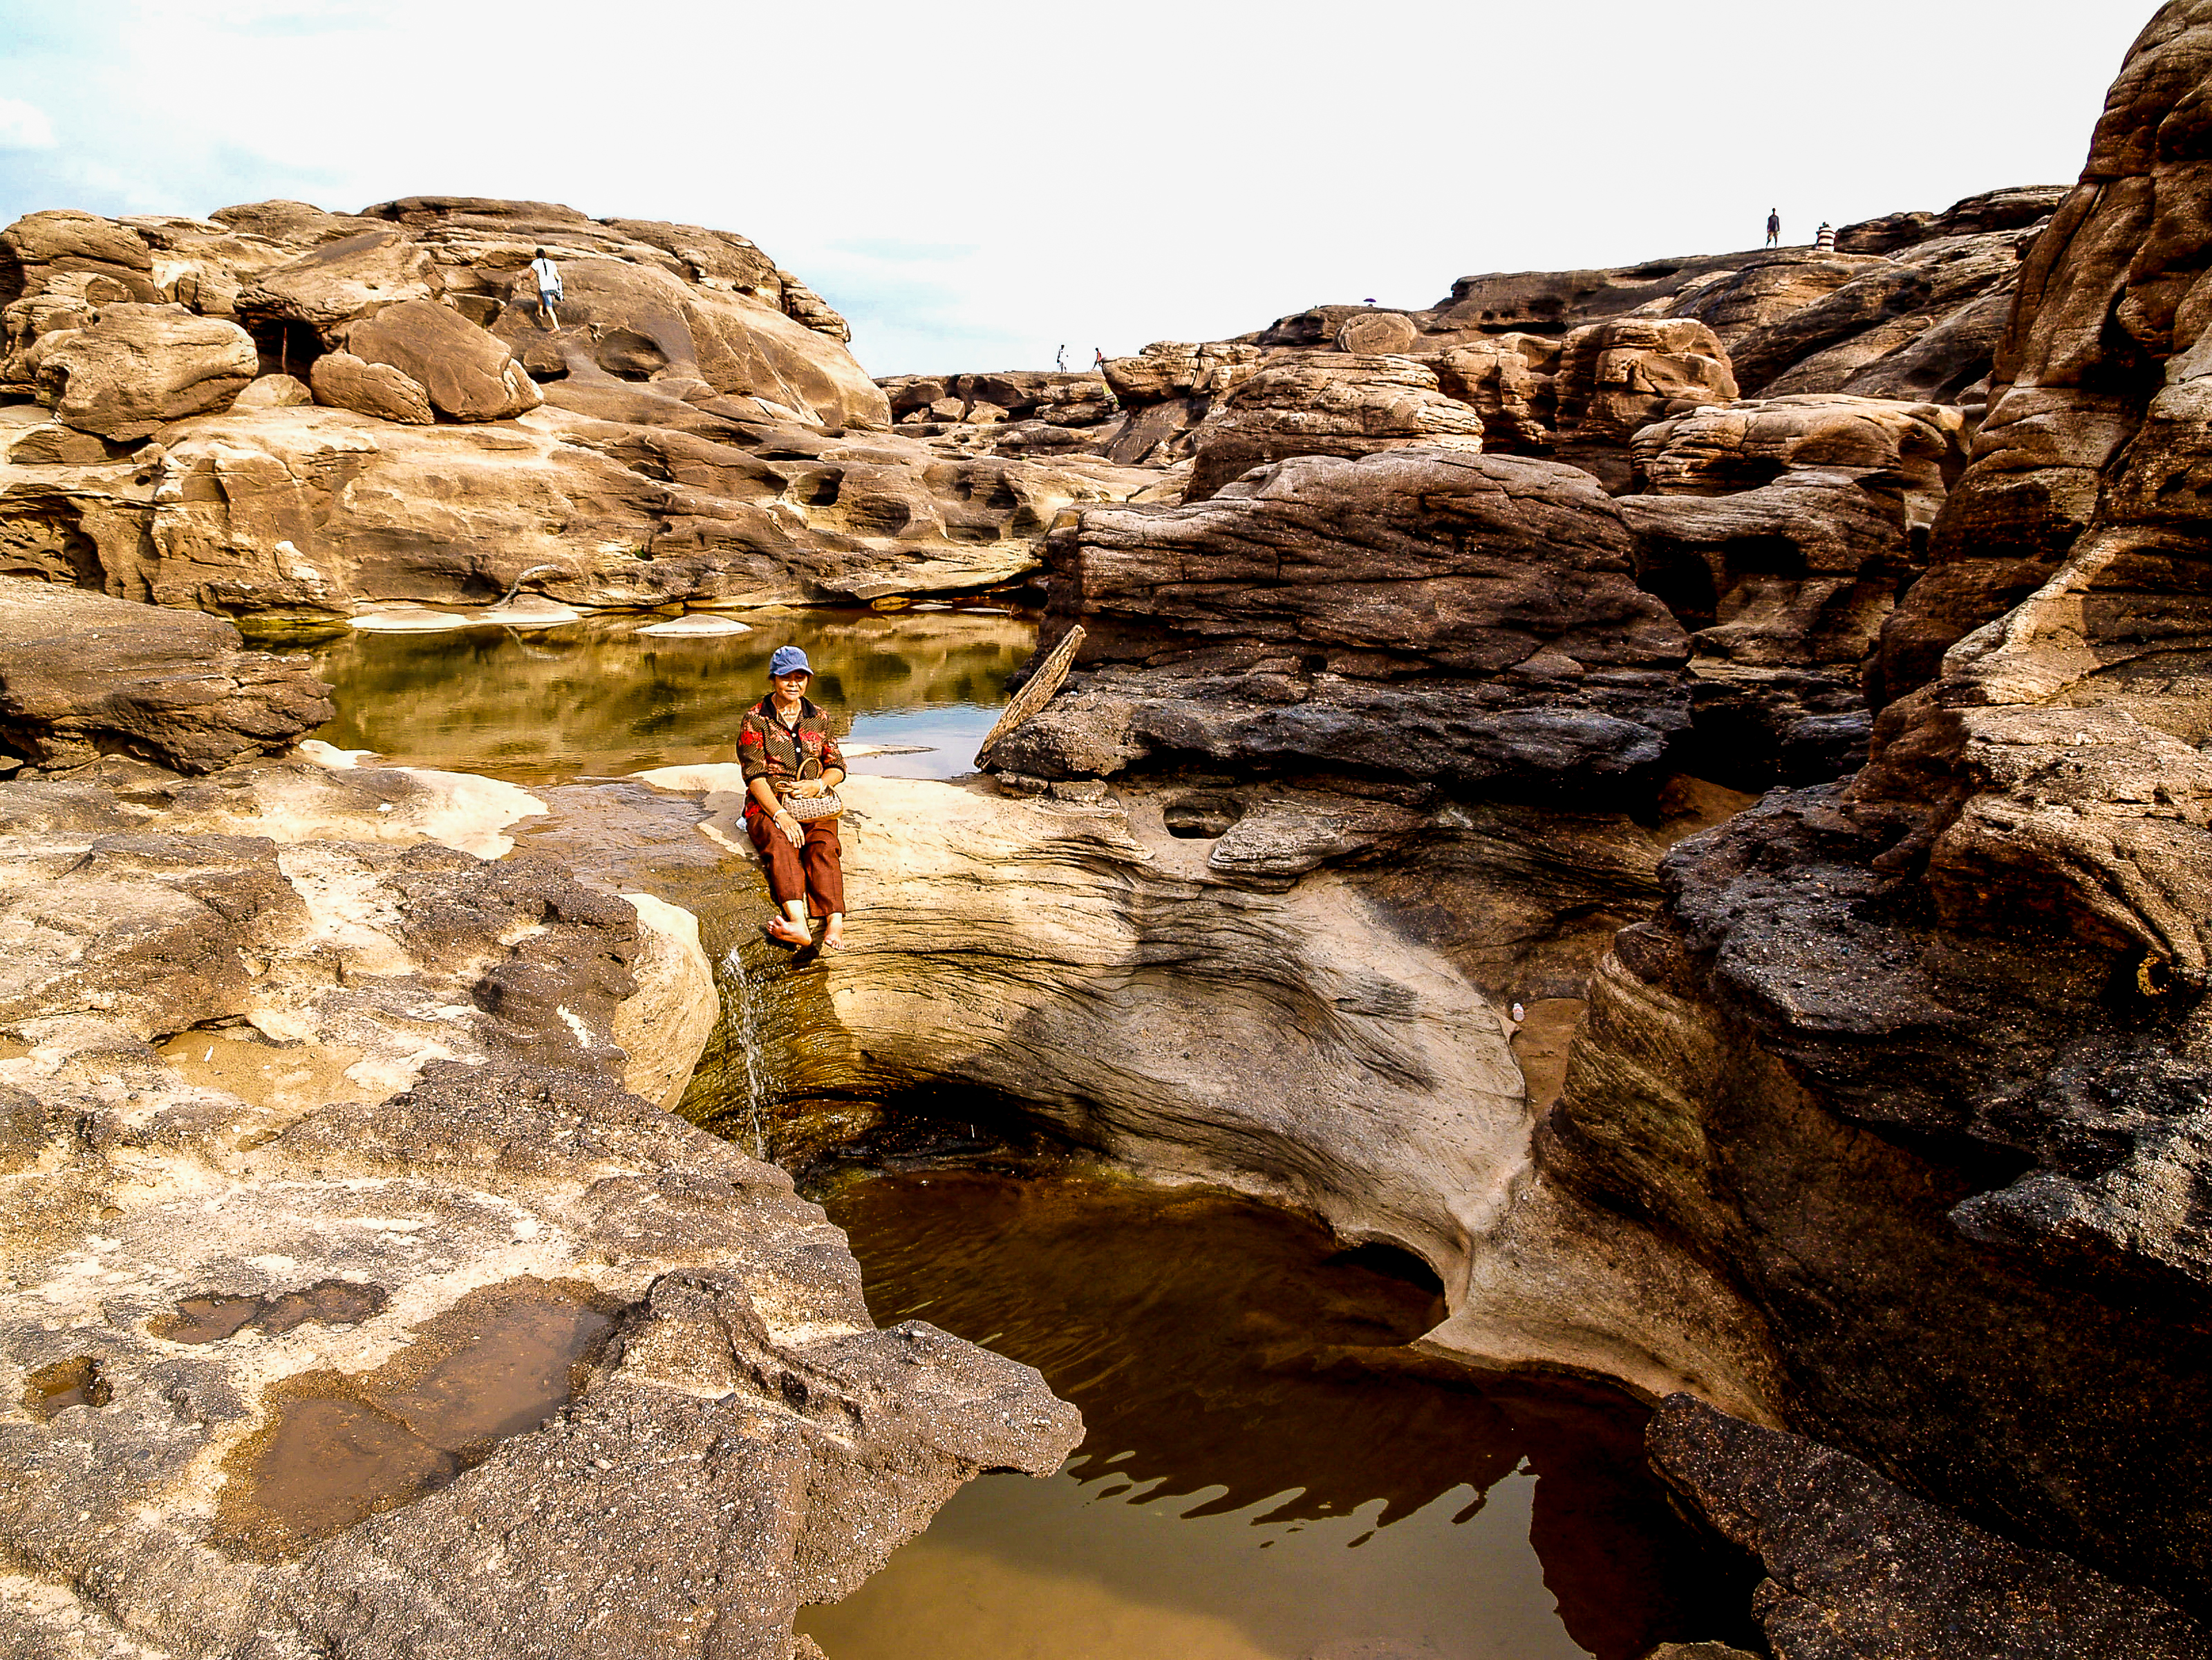
rock, travel, water, landscape, stone, view, tropical, thailand, sky, nature, sampanbok, beautiful, landmark, natural, summer, river, park, canyon, scenery, vacation, unseen, outdoor, thai, amazing, grand, mekong, background, tourist, hole, rocky, badlands, wilderness, wadi, formation, geology, outcrop, escarpment, terrain, fault, bedrock, cliff, boulder, national park, narrows, tourism, mountain